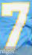
Number: 7